José Corbató Chillida

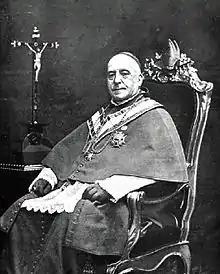
cardenal Guisasola

In the early 1900s Corbató developed his own political theory. Auto-identified as españolismo, it was laid out in some 20 booklets published in Valencia between 1900 and 1905; the best known work is "Apología del Gran Monarca". Corbató's españolismo was a highly providentialist, millenarian doctrine which combined exalted patriotism and religious zeal. Based on assumption that the global liberal order would undoubtedly collapse it envisioned ultimate advent of a universalist monarchy. In a regenerationist tone Corbató hinted that the impulse might come from Spain, which would regain imperial status as a Hispanic commonwealth. He remained ambiguous as to the future monarch. Scholars reconstruct his españolismo as "a form of anti-liberal Spanish nationalism, founded on ultramontane Catholicism and Traditionalism, with the objective of building a moderate, regionalist monarchy and corporative society". One historian sees Corbató's españolismo as an attempt to modernize Traditionalism; another presents it rather in terms of mysticism and esoterism.